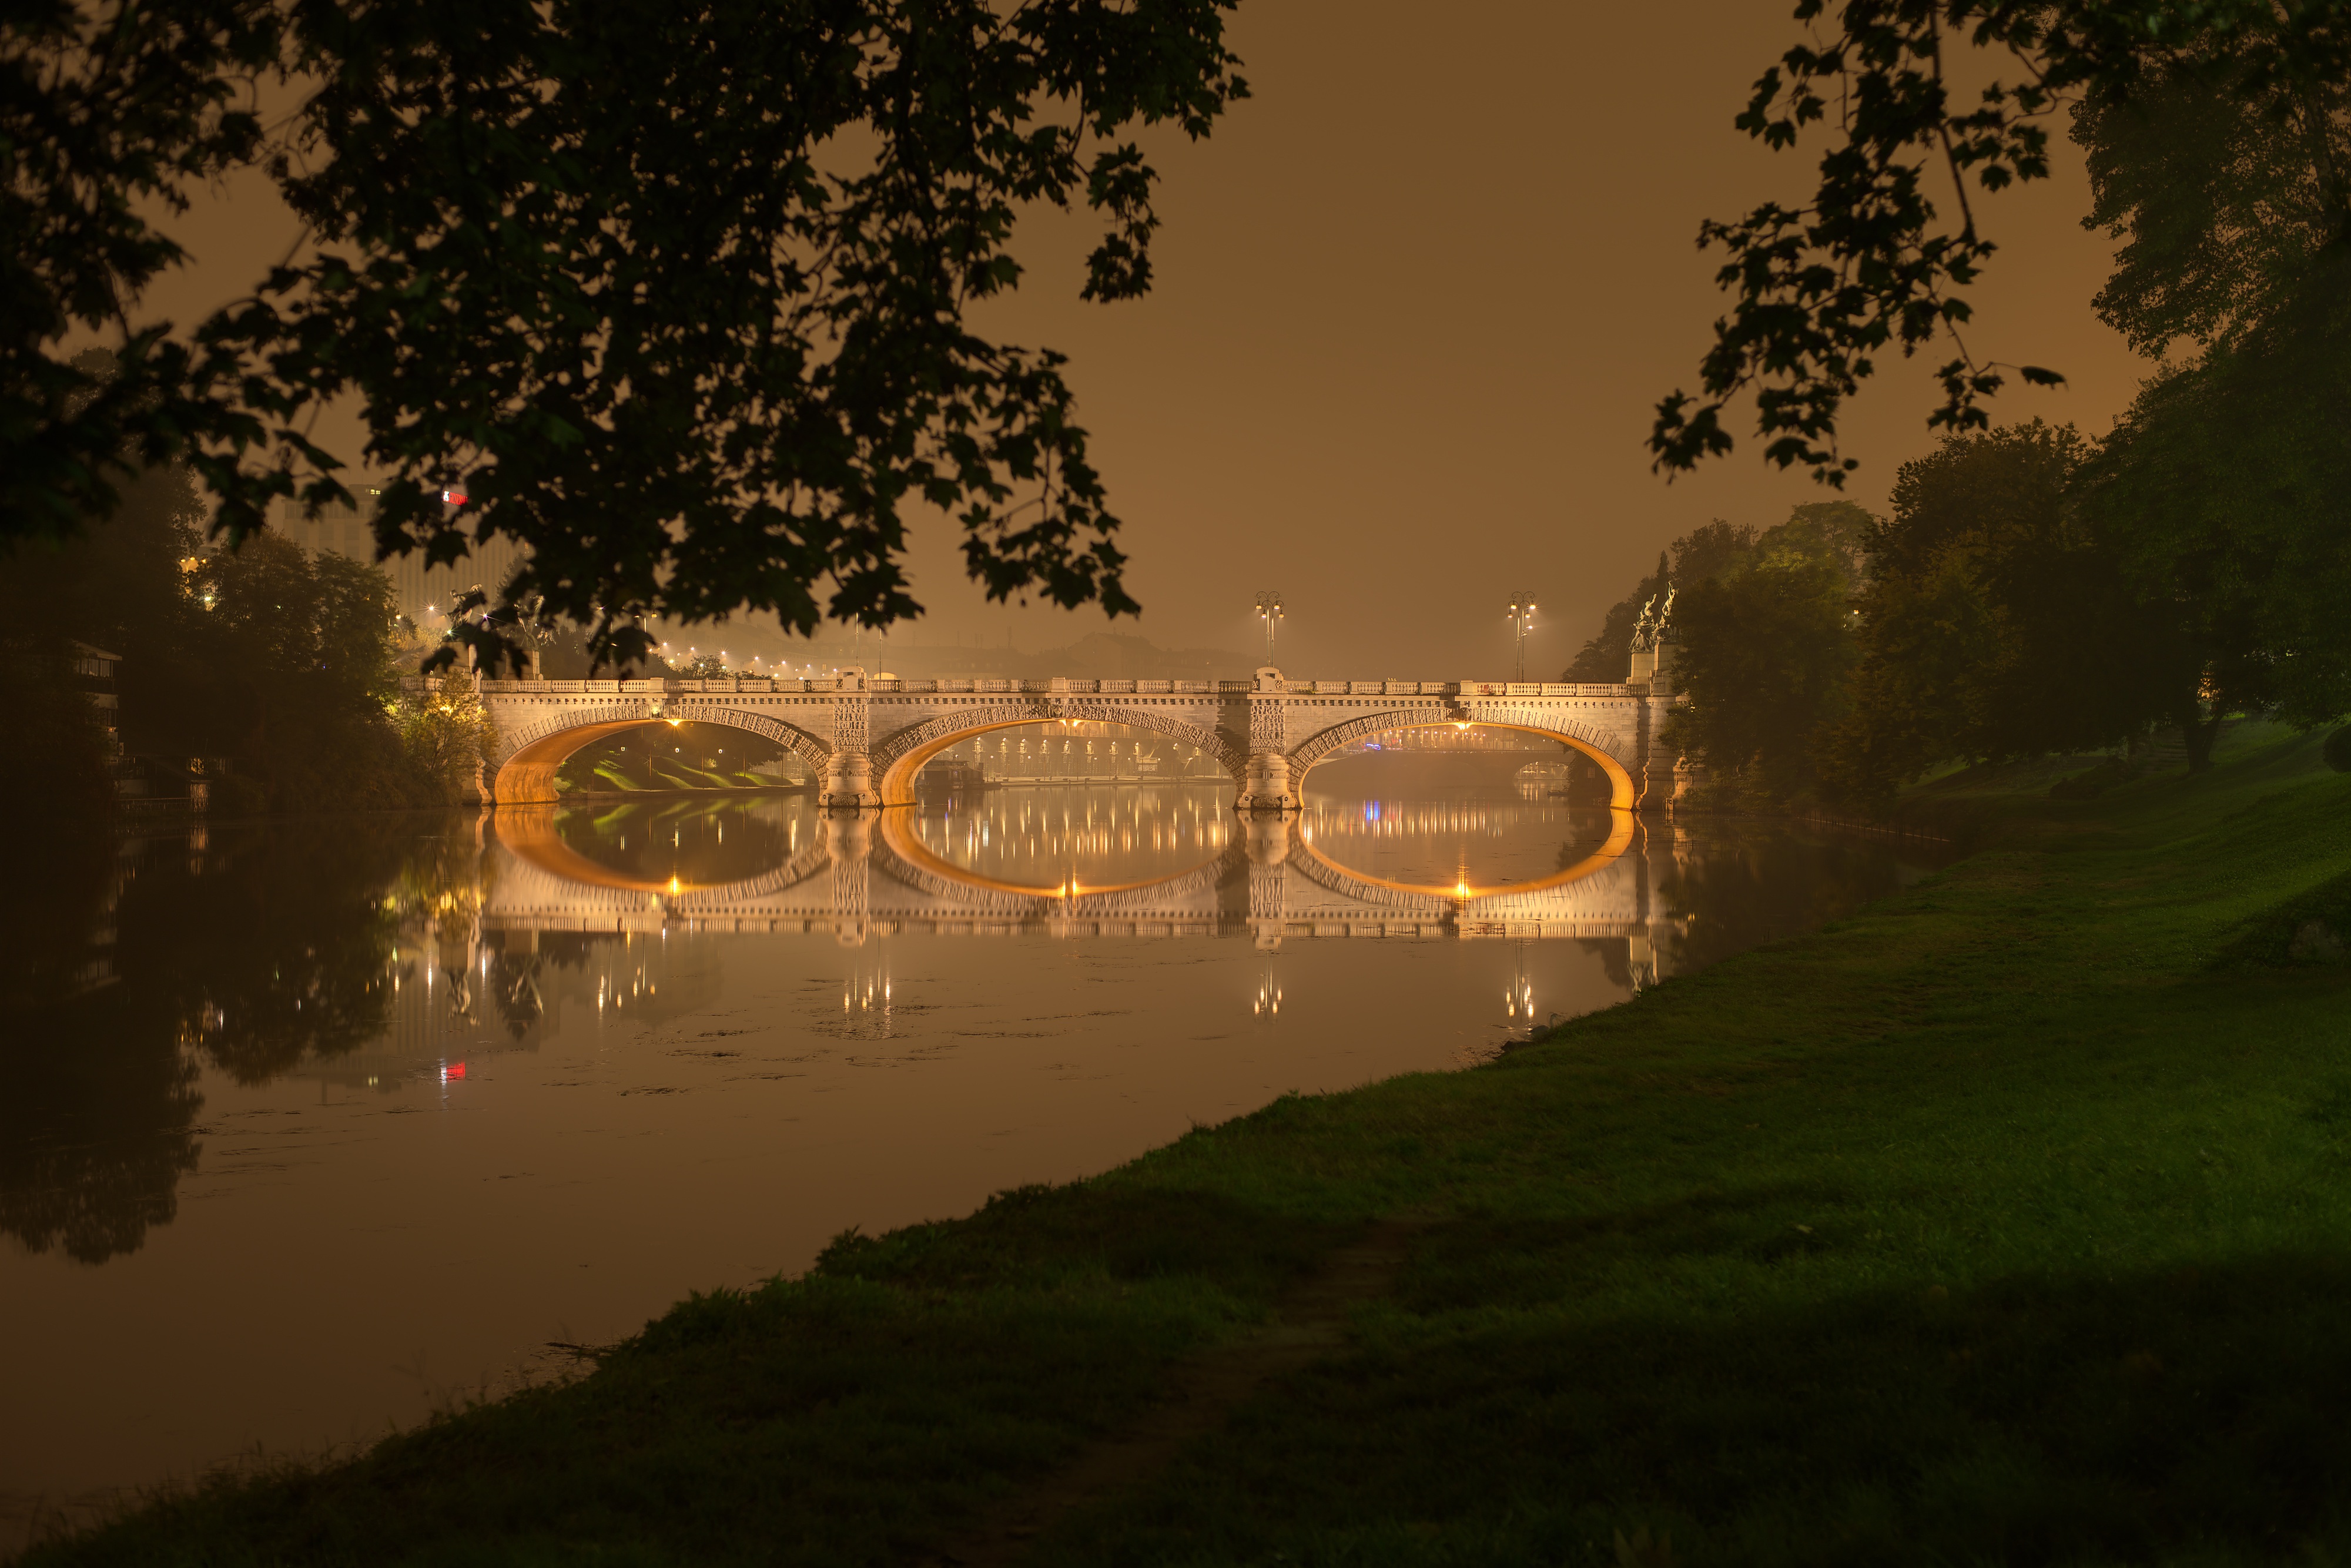
light, fog, sunset, bridge, night, sunlight, morning, dawn, urban, dusk, evening, reflection, italy, darkness, lighting, european, piedmont, screenshot, torino, po, turin, atmospheric phenomenon, atmosphere of earth, computer wallpaper, nightly